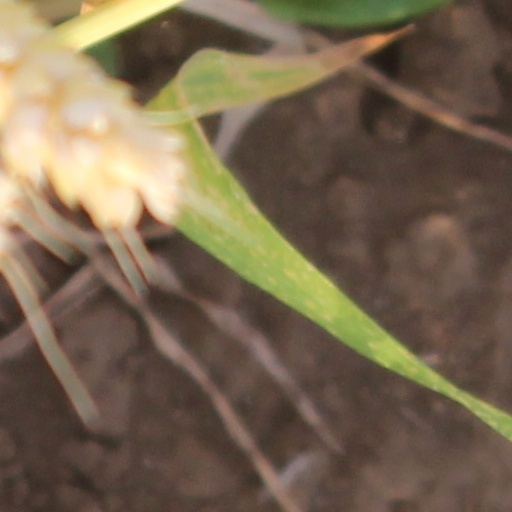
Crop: wheat